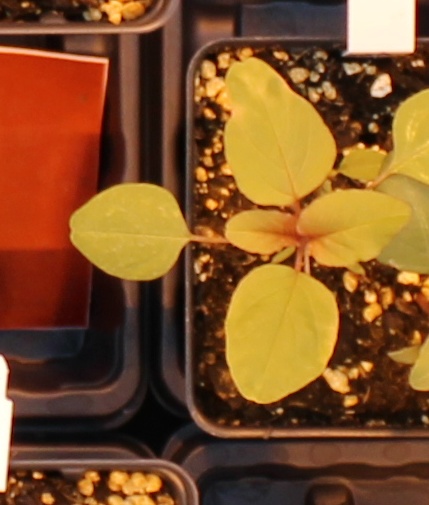
Label: Palmer Amaranth